Star Soldier (video game)

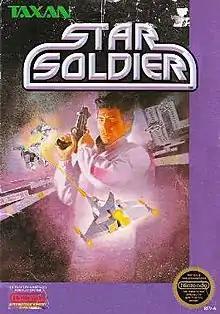
North American NES cover art

is a shoot 'em up video game developed and published by Hudson Soft for the Nintendo Entertainment System and the MSX. It is the first game in the "Star Soldier" series. The player pilots the starship "Caesar", traveling through space stations occupied by powerful supercomputers known as "Starbrains" who threaten the galactic empire. "Star Soldier" greatly resembles the earlier arcade game "Star Force".